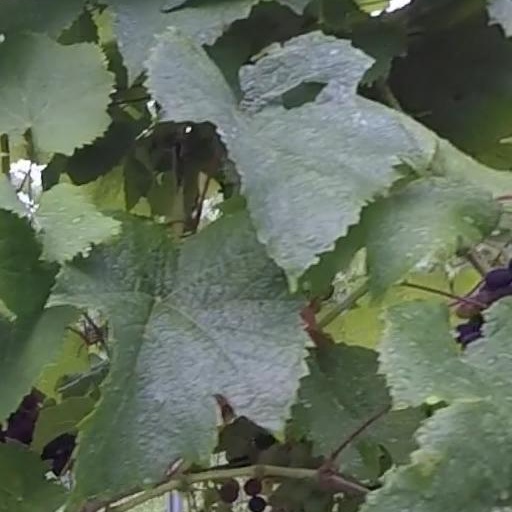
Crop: grape